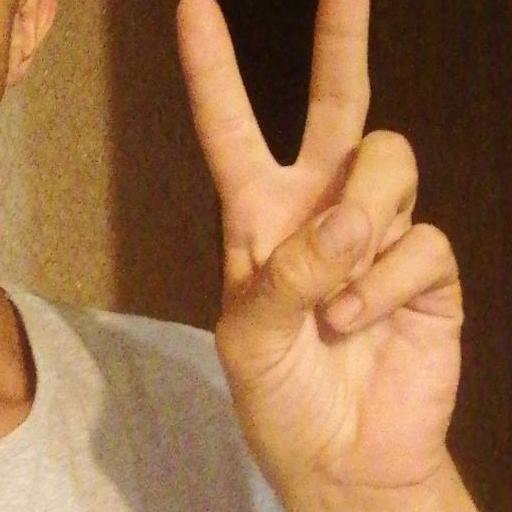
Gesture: peace